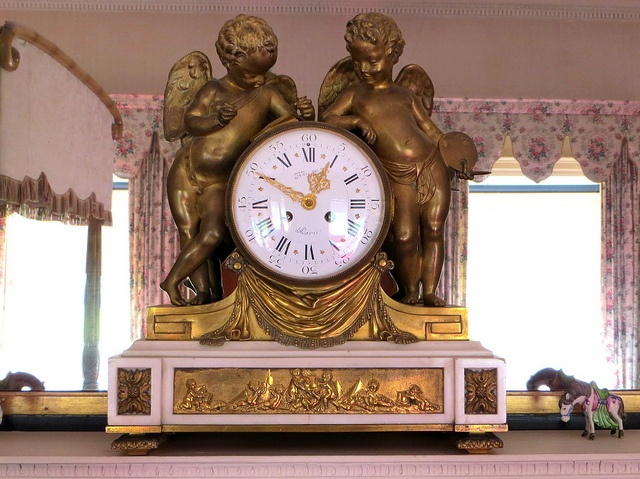
An ornate gold clock with a pair of angels on top.
a clock with some bronze statues on both sides of it
A large clock with figures on it sits on the shelf.
A large clock with two golden angles on either side.
A gilded clock in a pink room is topped by two golden cherubs.